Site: brandenburg
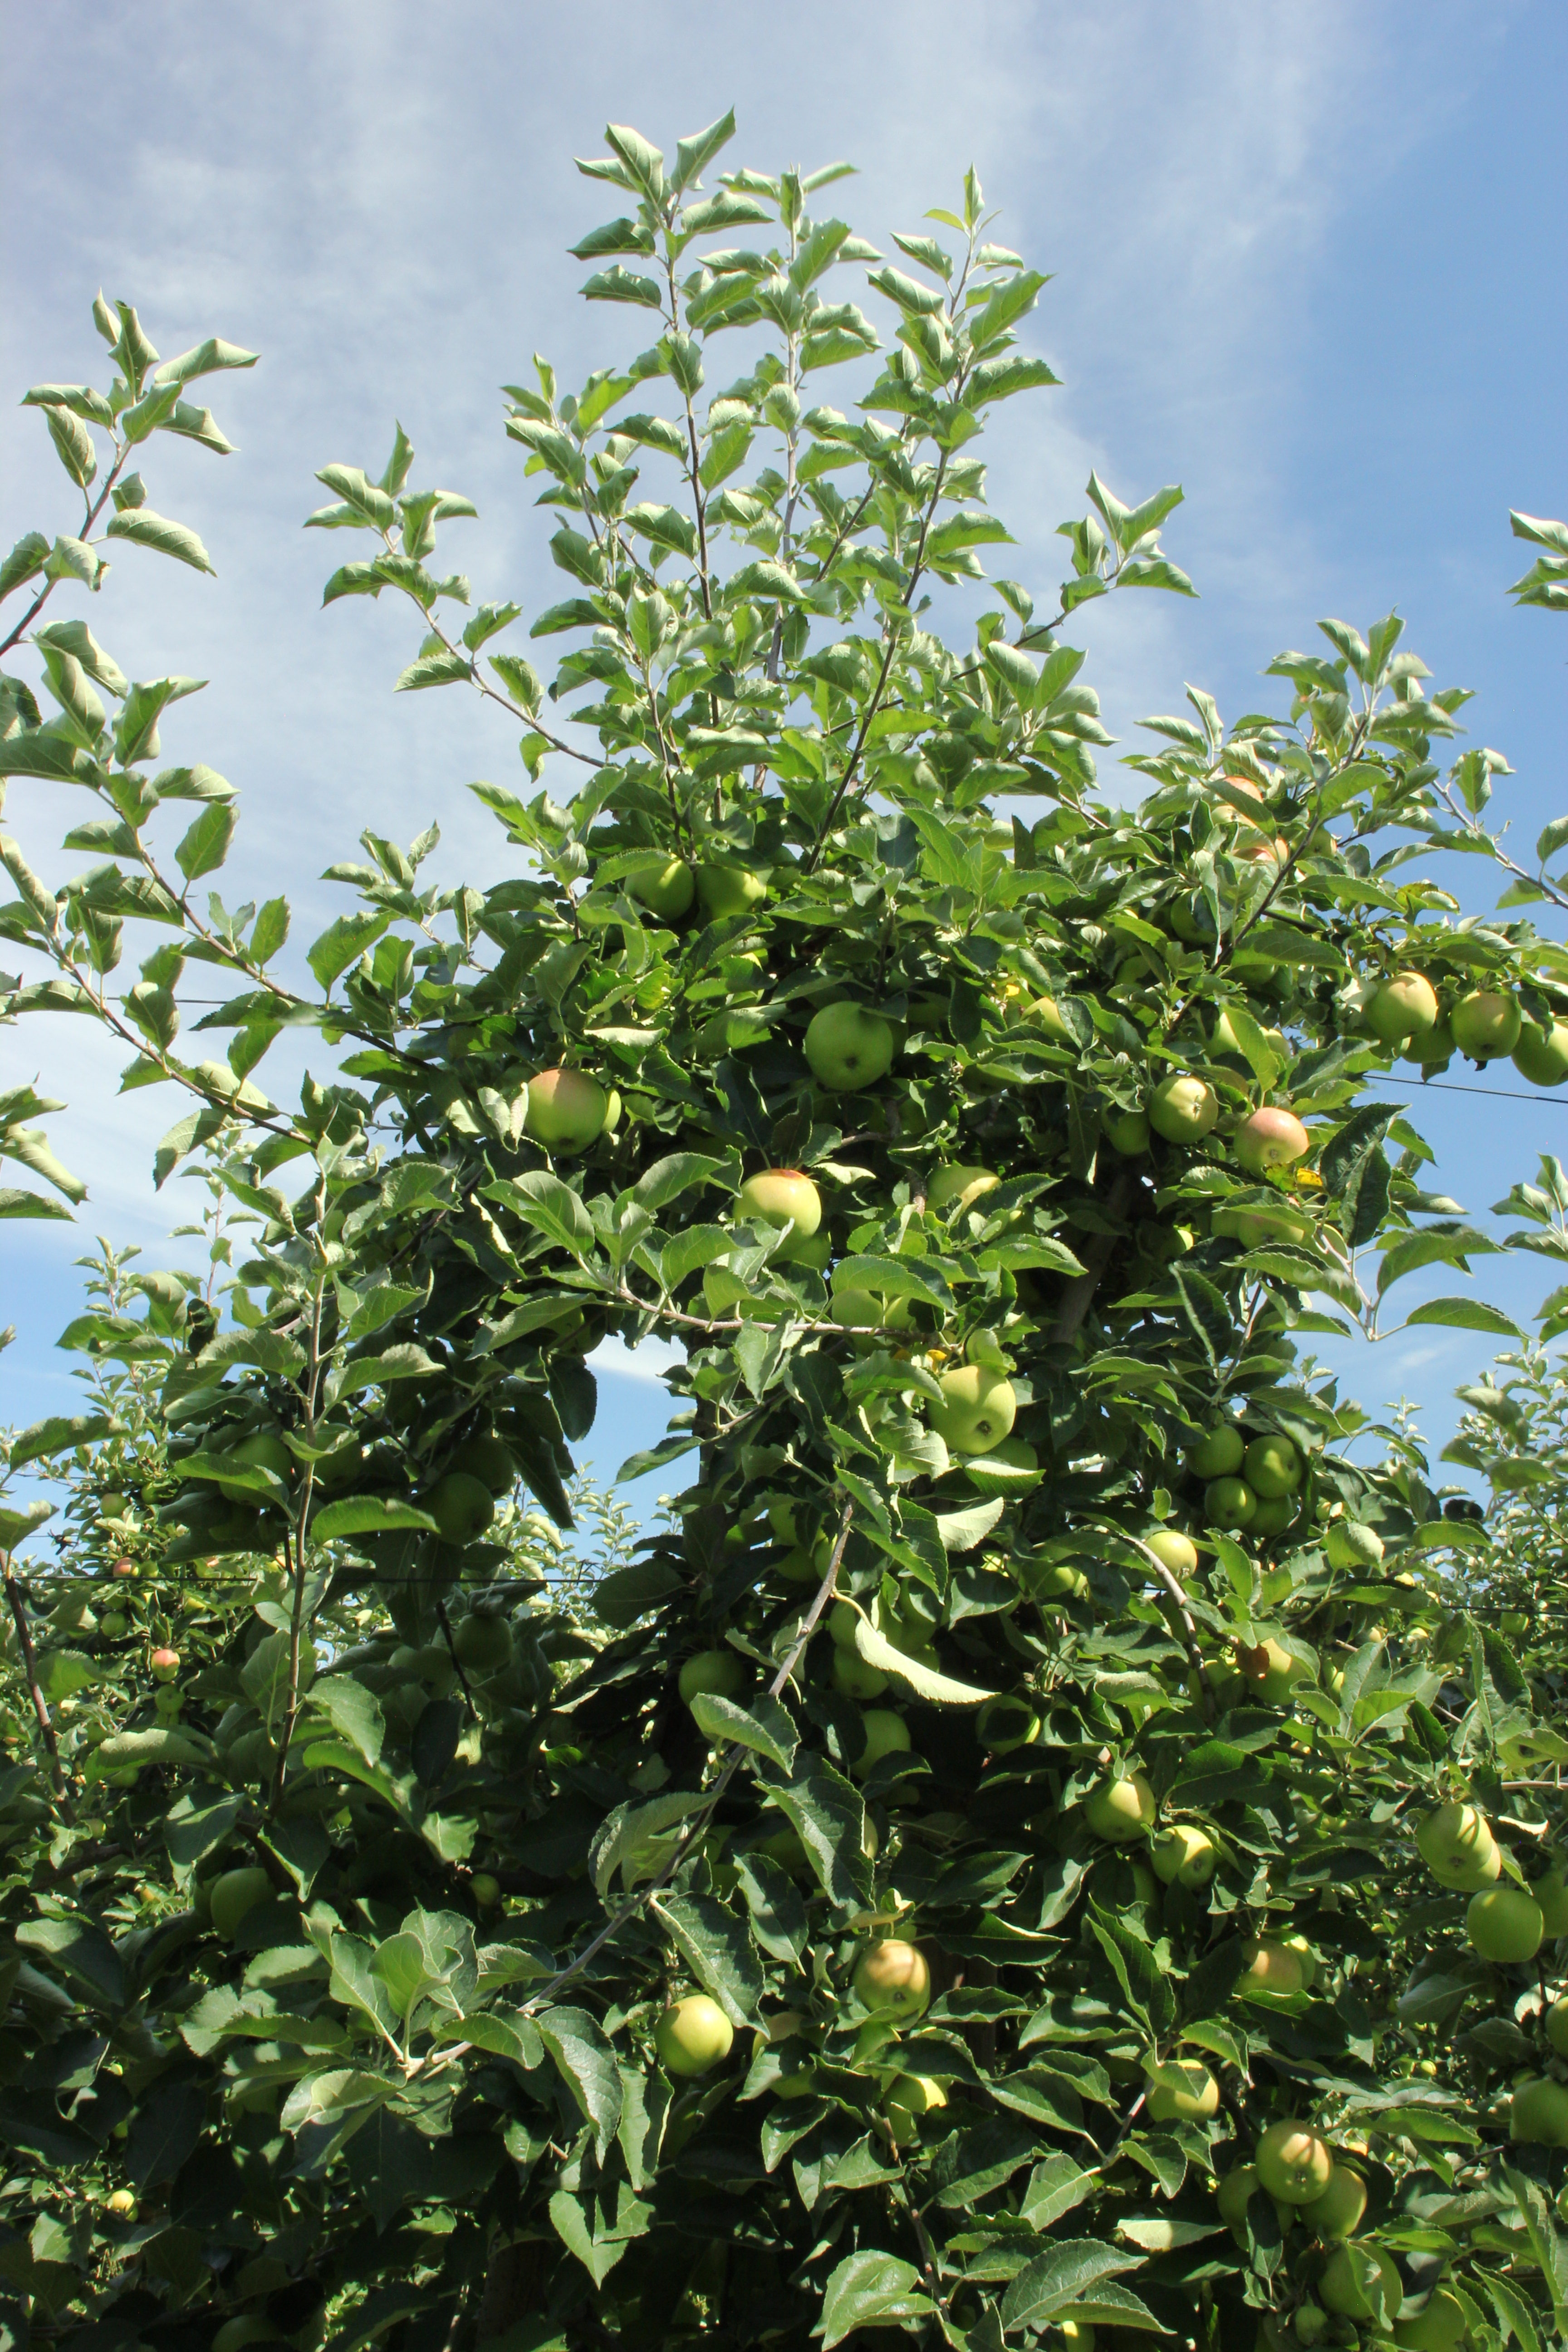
Growth stage (BBCH 77): Development of fruit